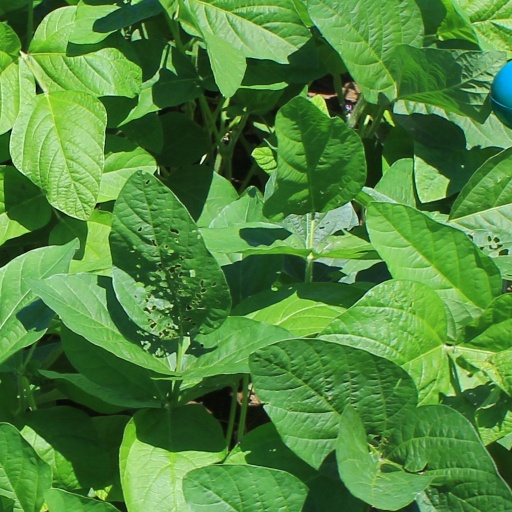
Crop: soybean